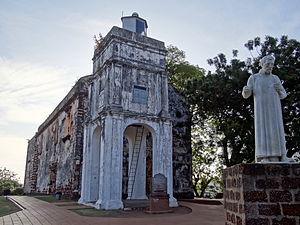
L’église de la Mère-de-Dieu de Malacca était un ancien édifice religieux catholique sis sur la colline Saint-Paul, en Malaisie. Édifiée au début du XVIᵉ siècle et confiée à saint François Xavier, l’église devint un temple réformé hollandais au XVIIᵉ siècle, puis elle fut abandonnée à divers usages non-religieux. Les ruines du bâtiment historique font aujourd’hui partie du Malacca Museum Complex.